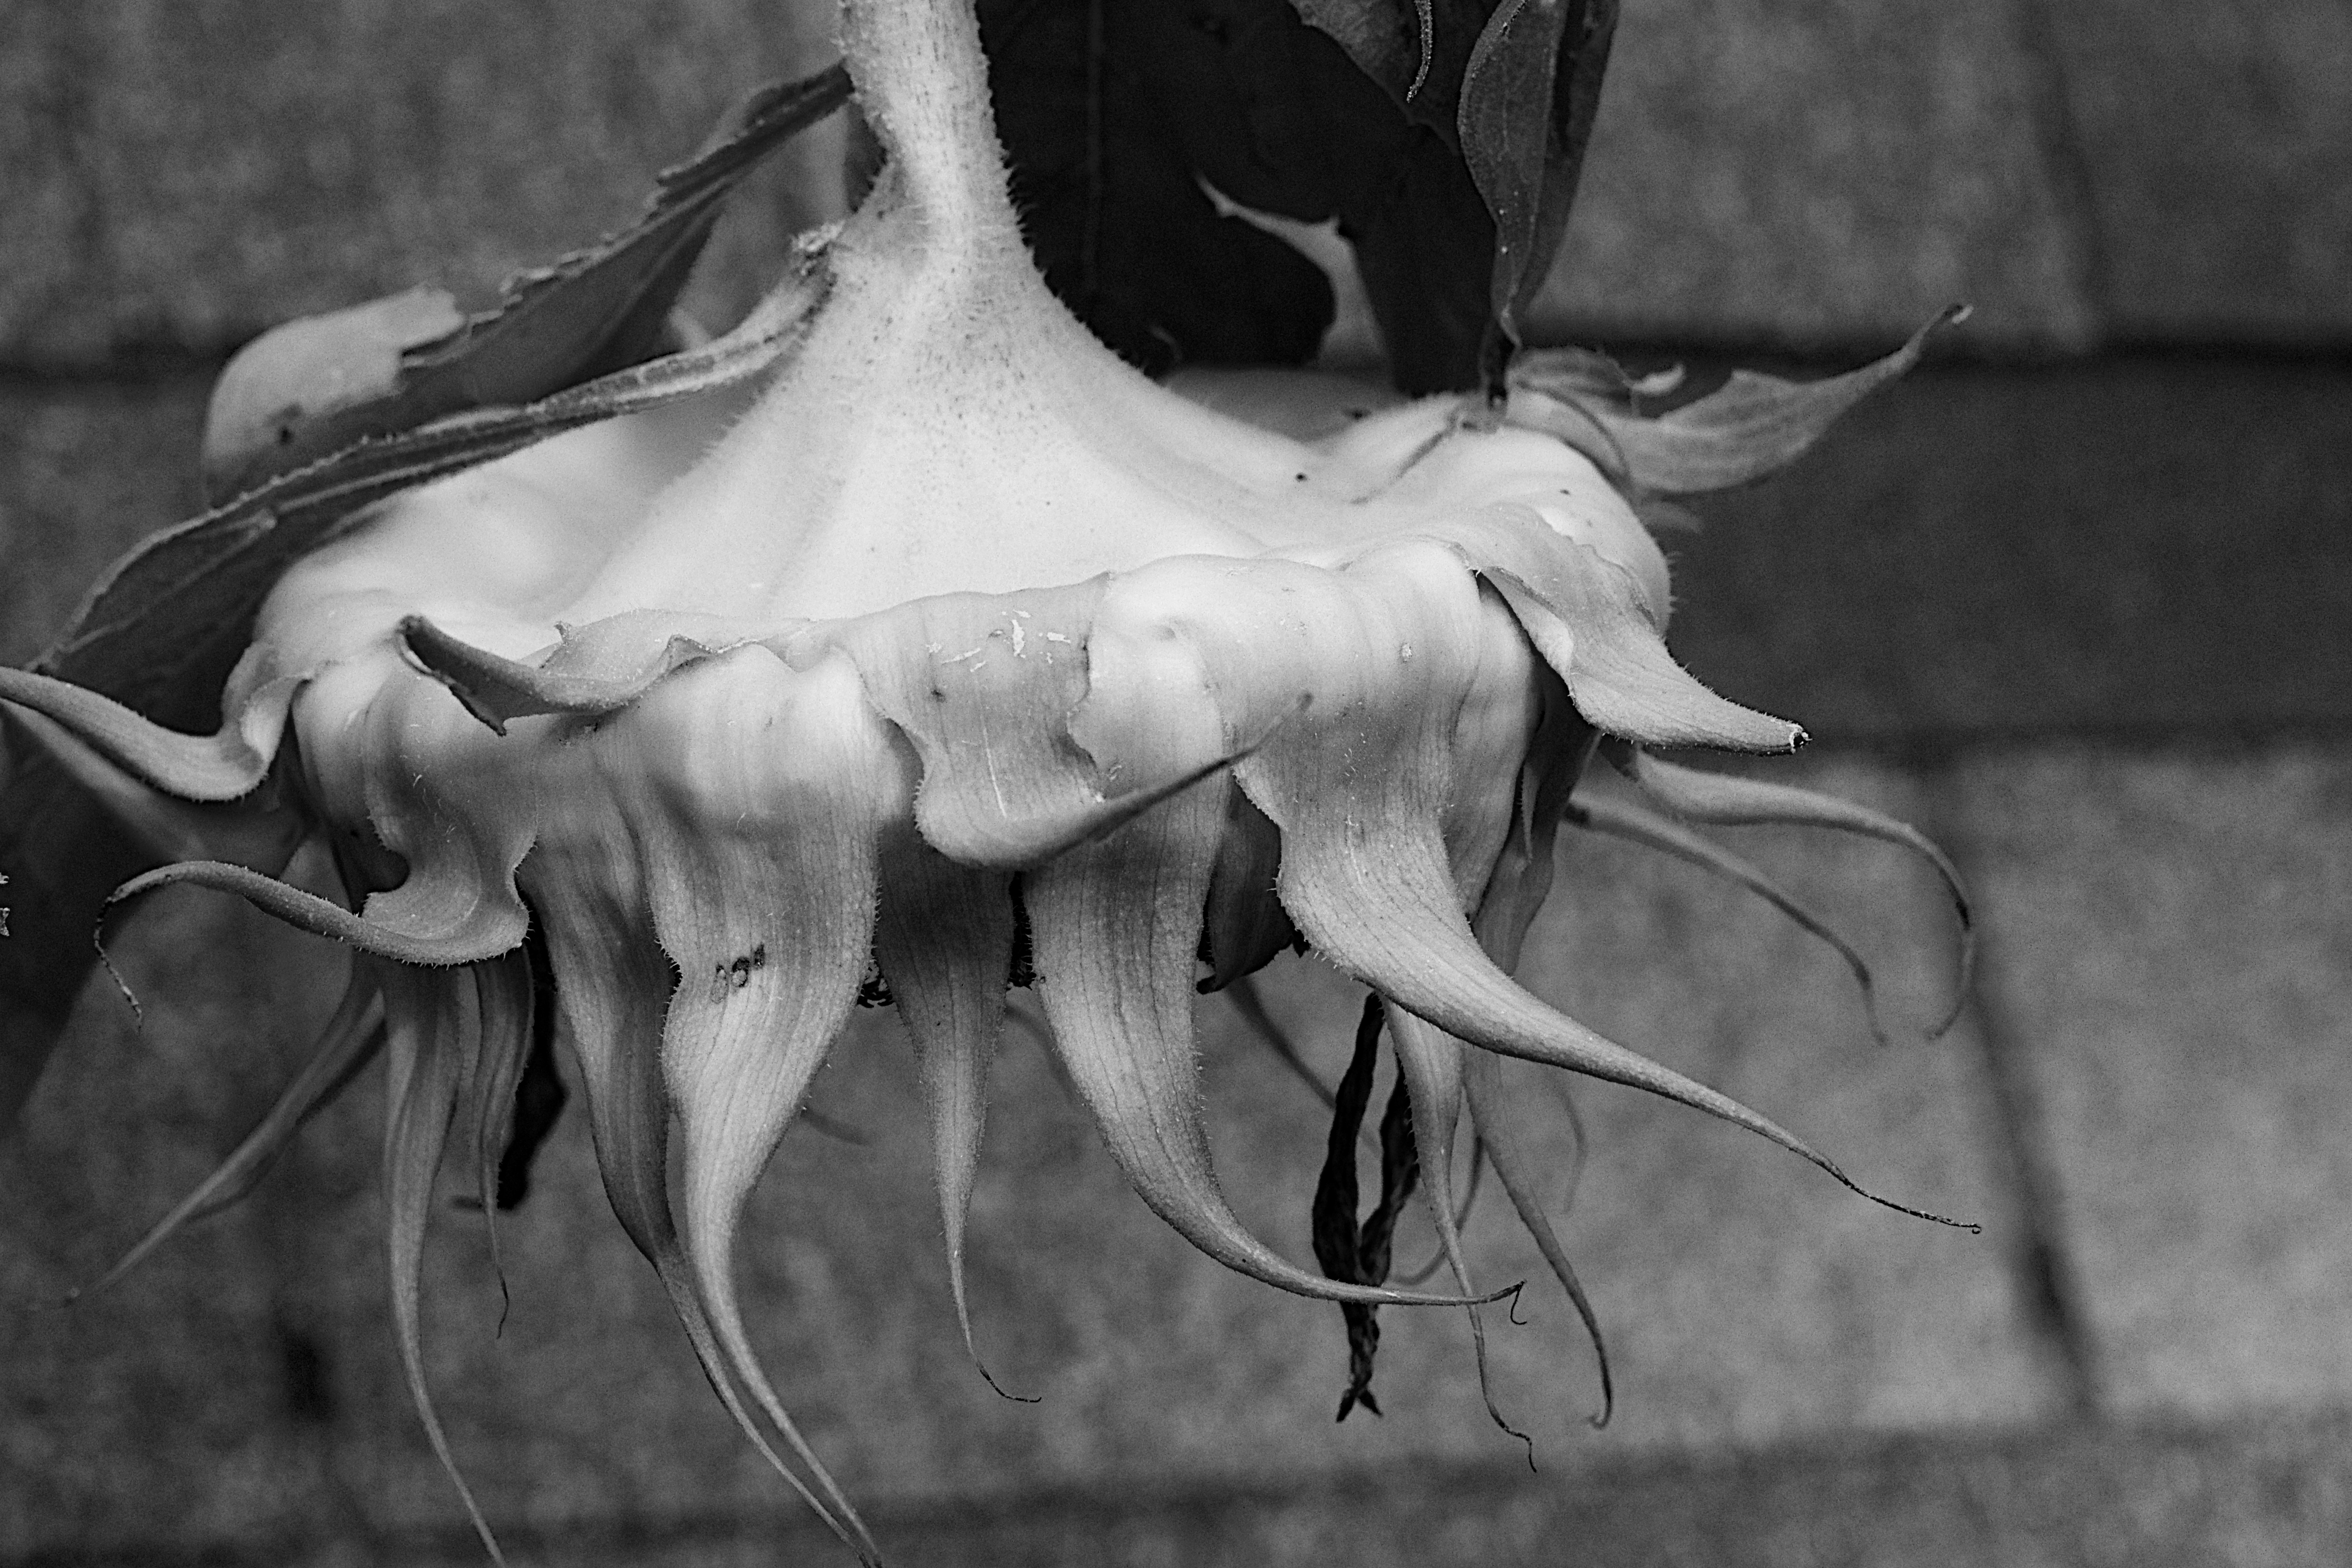
hand, black and white, white, photography, leaf, flower, black, monochrome, sunflower, close up, bw, seedforward, monochrome photography